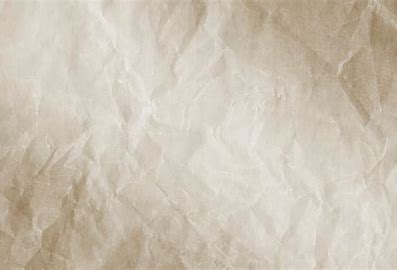
Waste category: paper